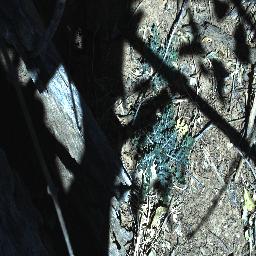
Label: parthenium